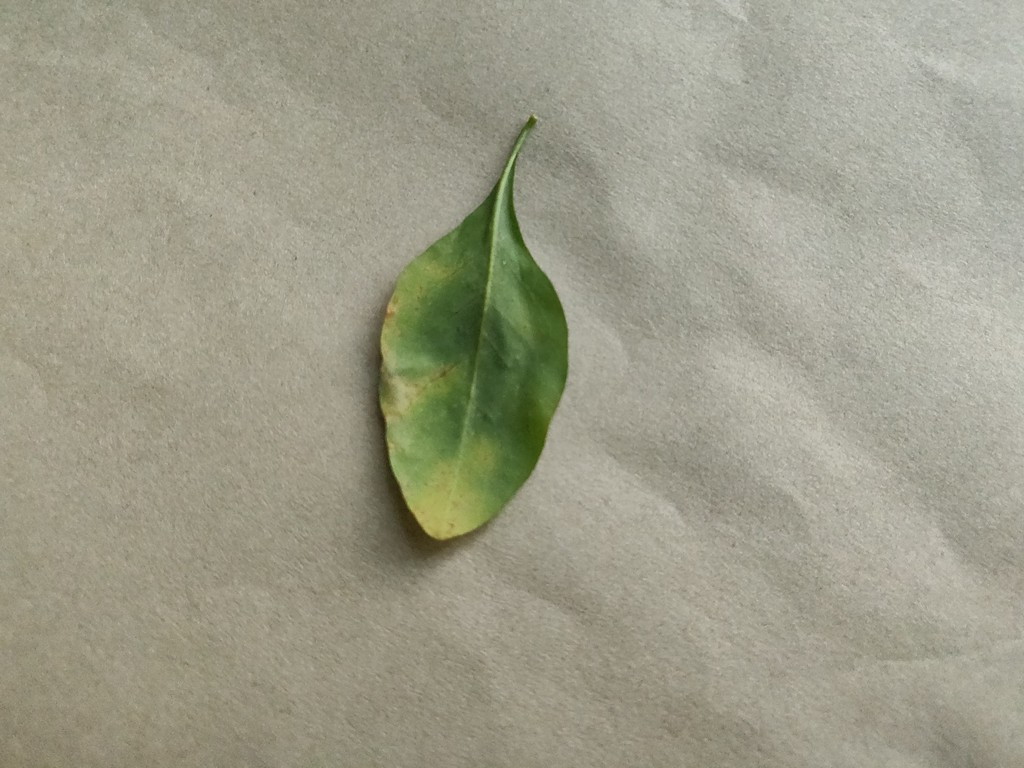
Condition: Unhealthy
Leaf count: single
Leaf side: back